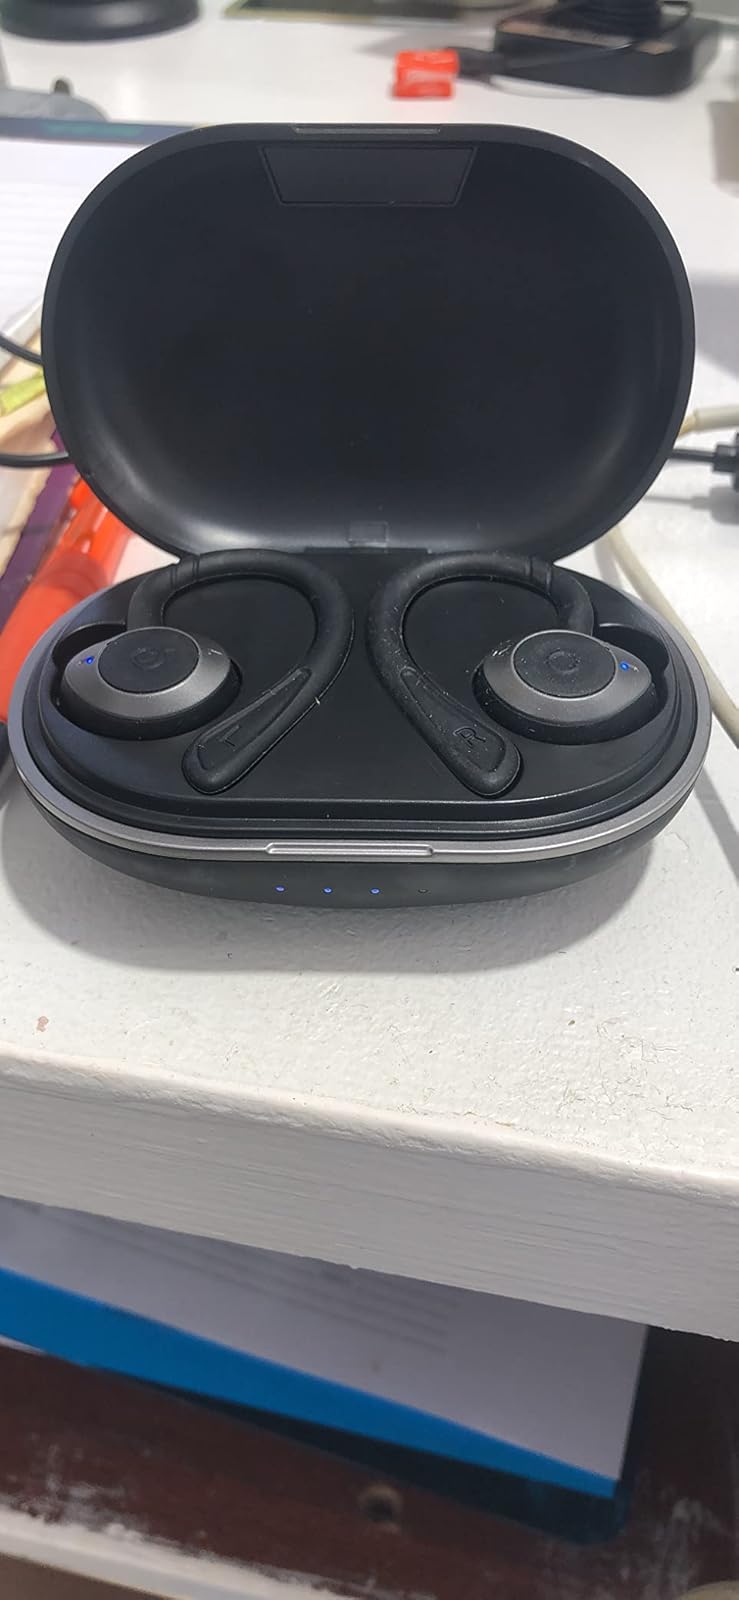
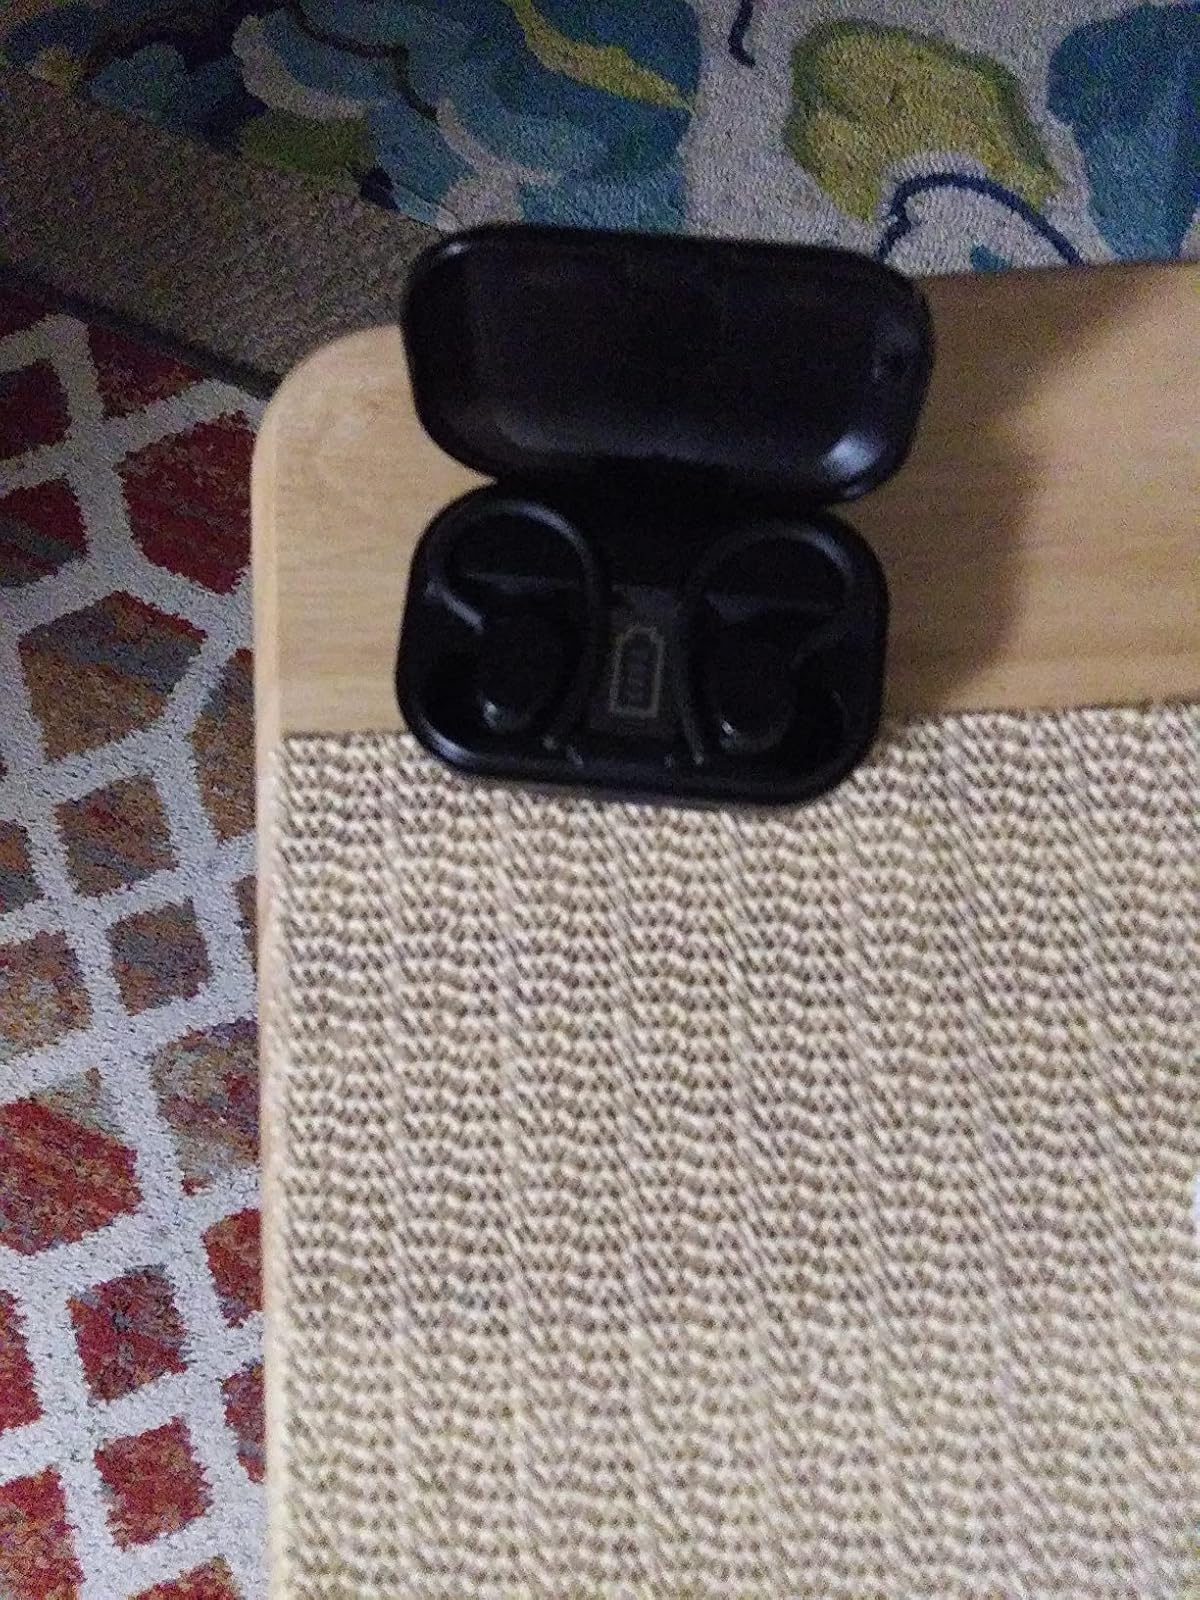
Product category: earbuds
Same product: no